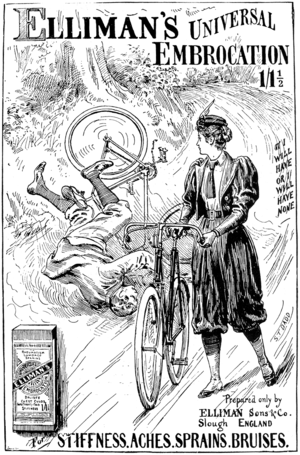
Reformdragten / Galleri
Reformdragten eller Bloomer-dragten efter den amerikanske feminist Amelia Bloomer, var en kvindedragt der bestod af bukser i tyrkisk snit med et kort skørt over.